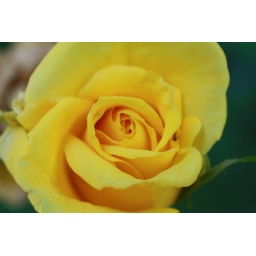
its yellow rose time in my mother-in-law's garden